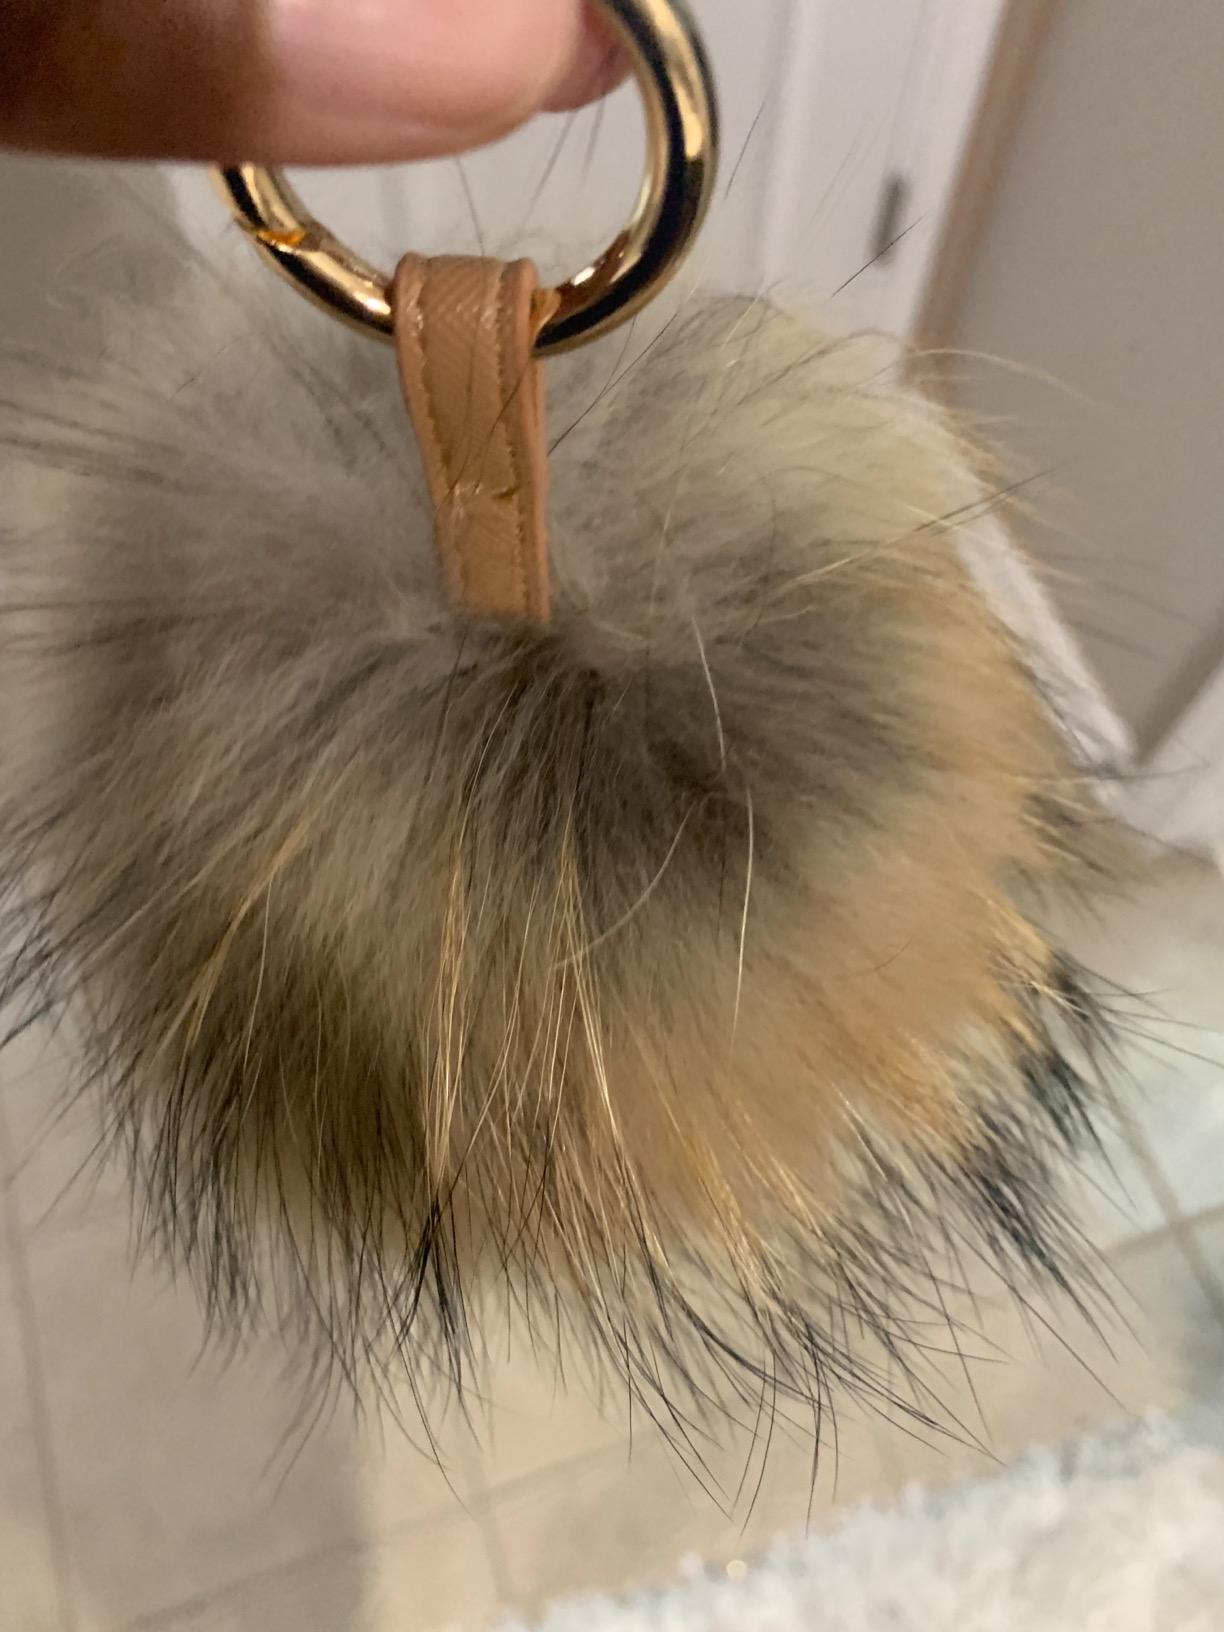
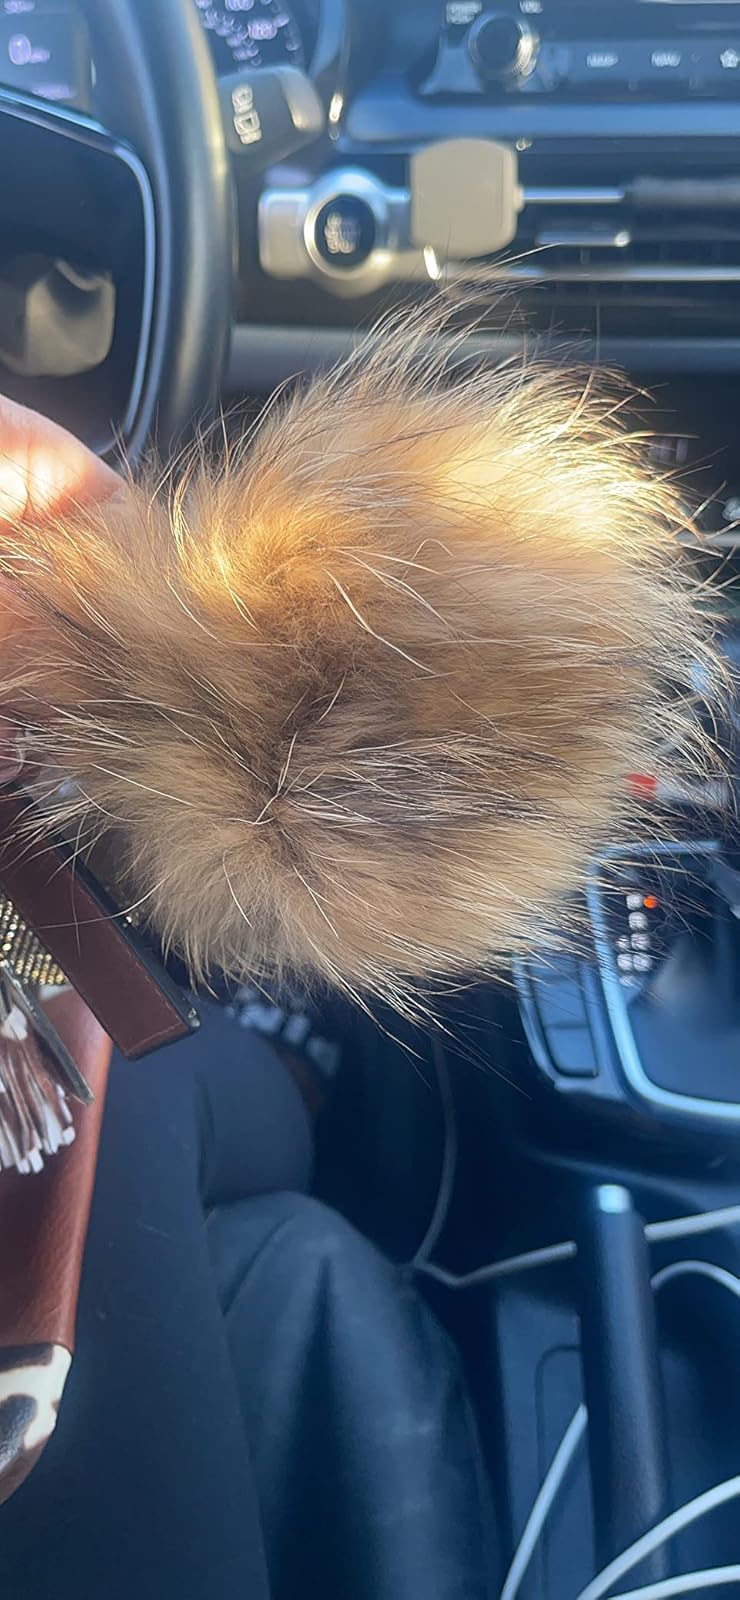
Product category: accessories_keychain
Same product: yes